Poder Paralelo

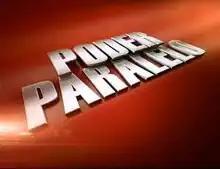

Poder Paralelo is a Brazilian telenovela produced by Rede Record that premiered on April 14, 2009 and ended on March 10, 2010. Written by Lauro César Muniz and directed by Ignácio Coqueiro, it will portray a corruption scheme involving an Italian-Brazilian family. Prior to Record's official announcement, the media was referring to the telenovela by its working title "Vendetta". It ran for one season.